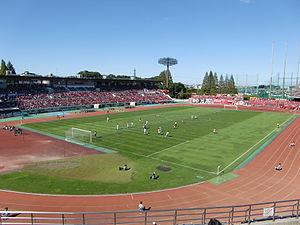
La Coupe du monde féminine de football des moins de 20 ans 2012 est la sixième édition d'une compétition apparue en 2002 et qui a lieu tous les deux ans.